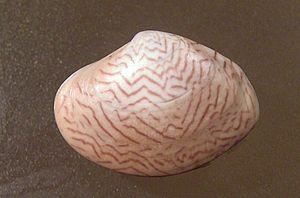
Les Veneridae sont une famille de mollusques bivalves, de l'ordre des Veneroida.